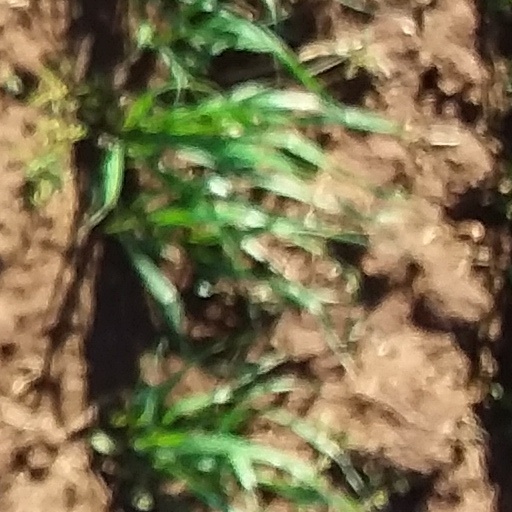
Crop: wheat